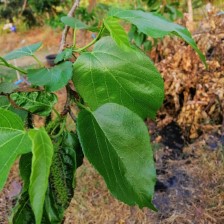
Variety: TaiwanMeacho